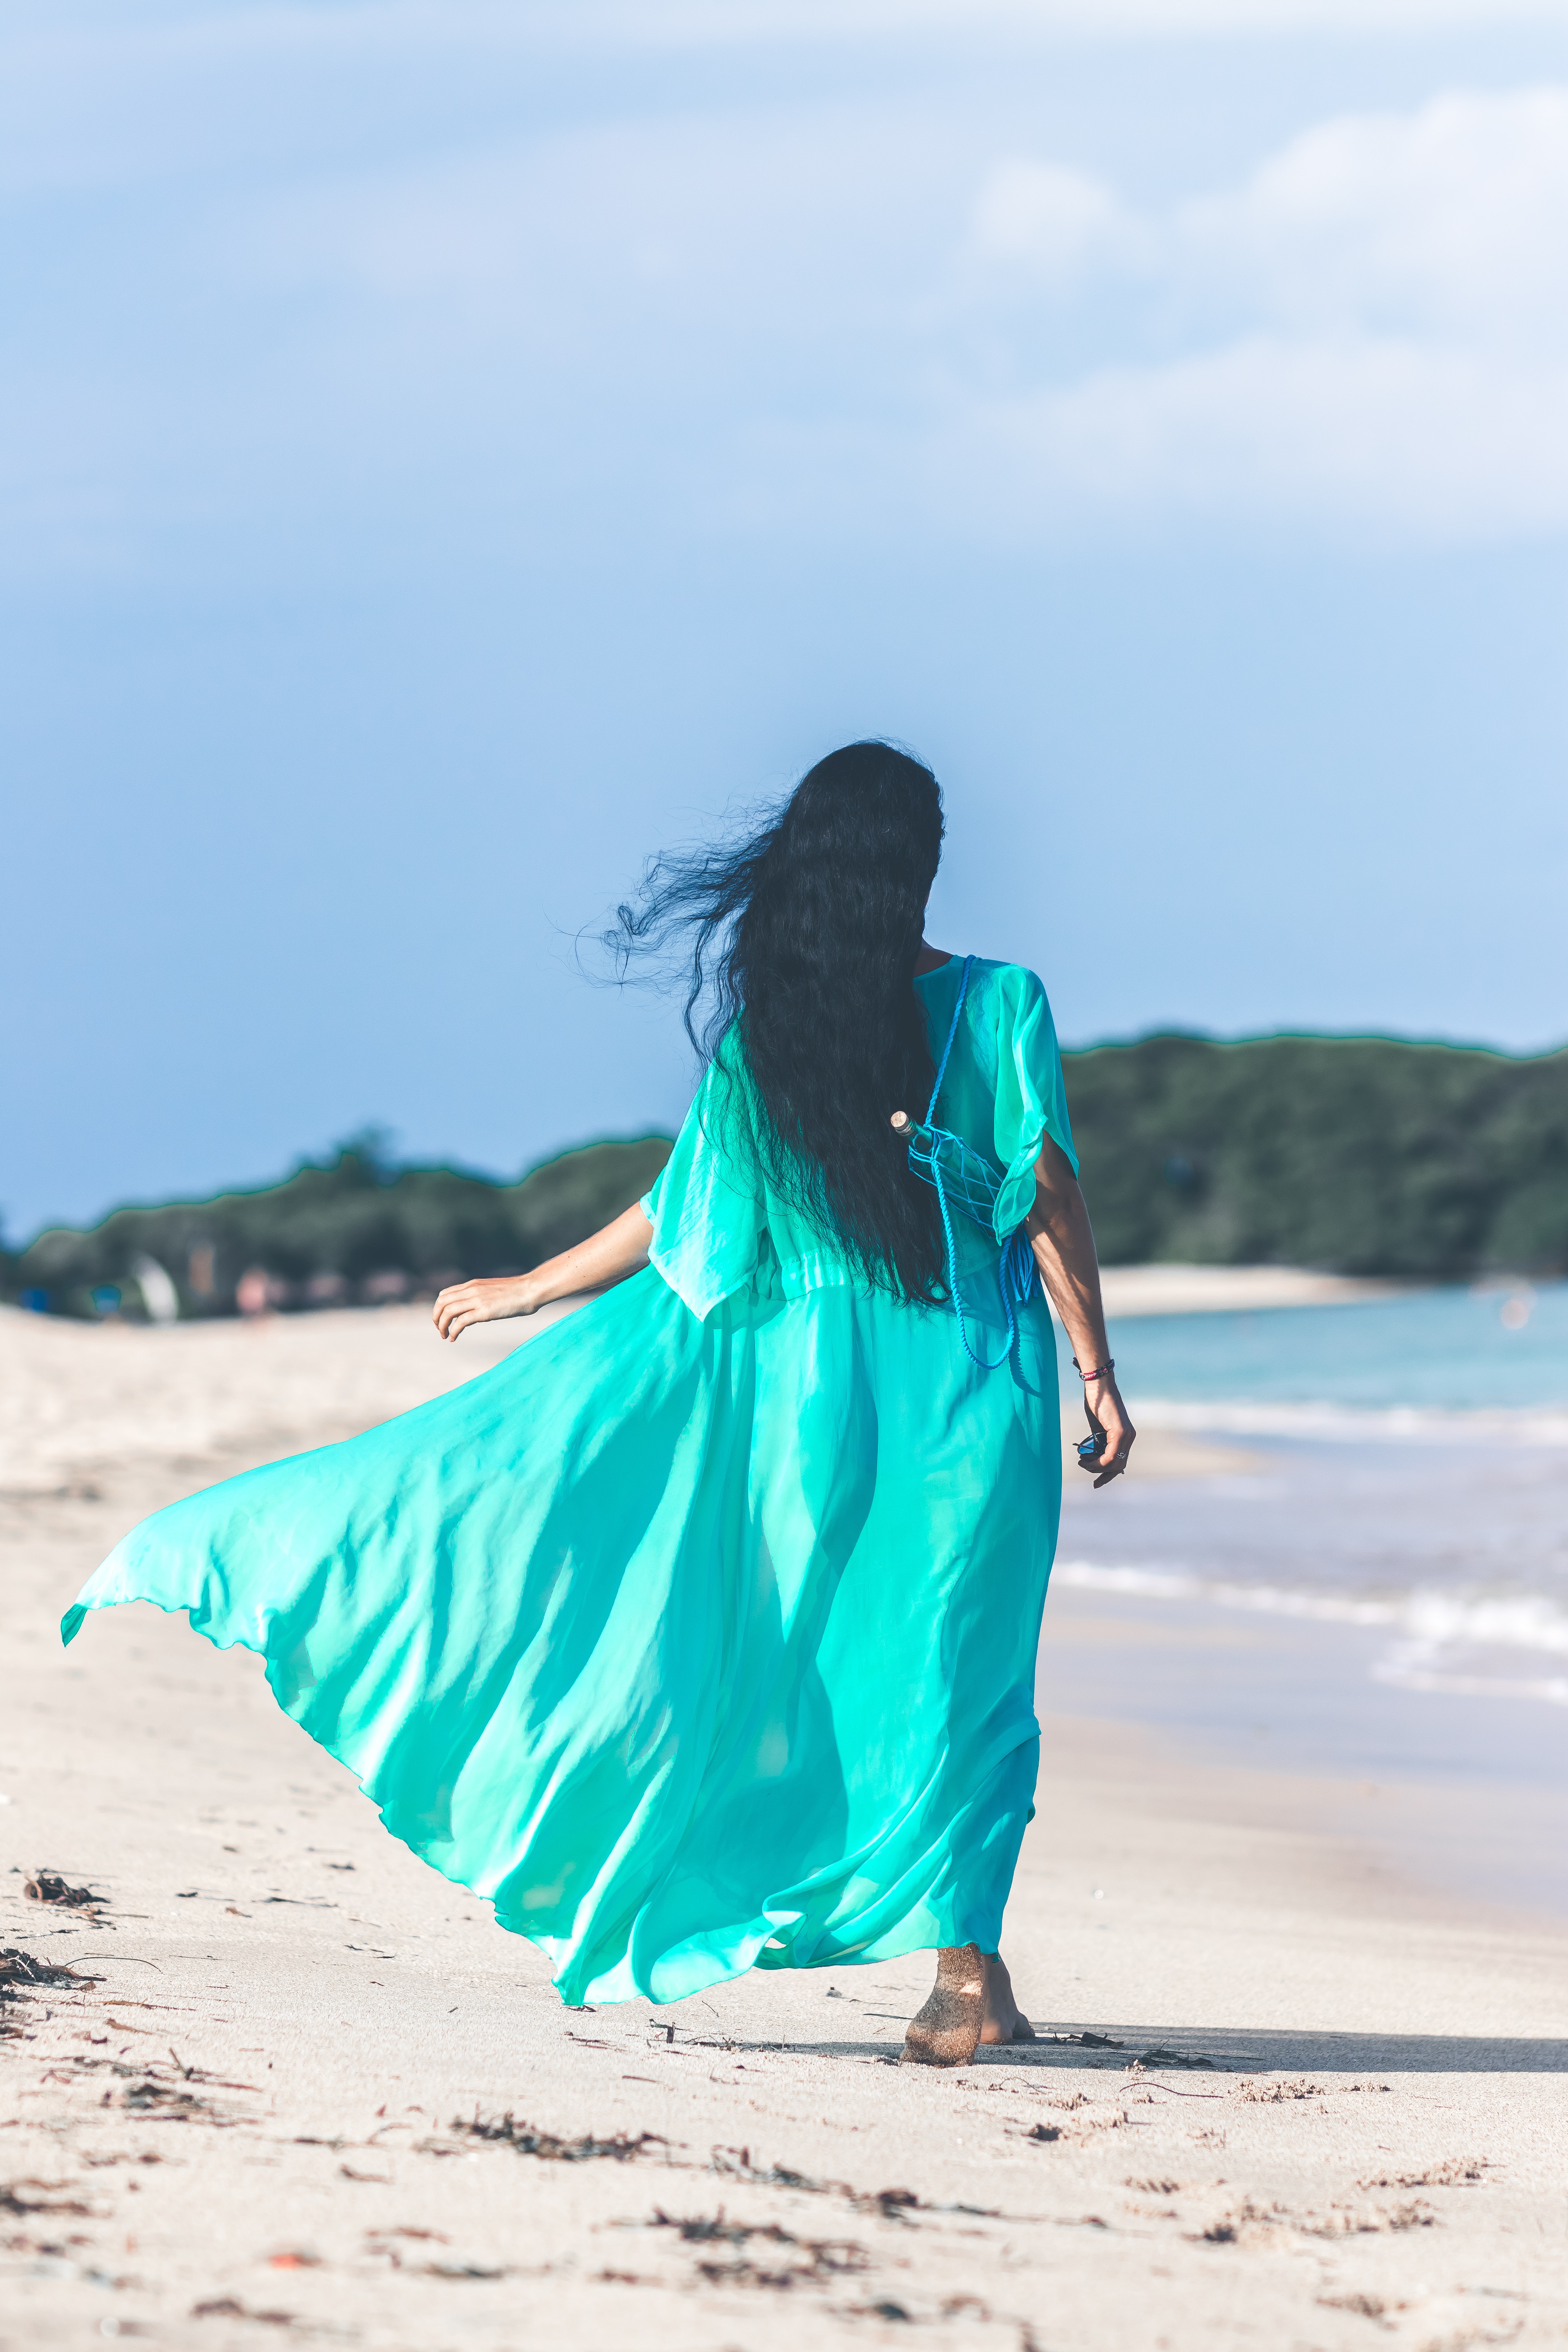
blue, white, photograph, turquoise, aqua, beach, water, beauty, dress, sea, skin, vacation, photo shoot, azure, shoulder, ocean, summer, sky, photography, long hair, black hair, sand, model, formal wear, tropics, stock photography, happy, gown, coastal and oceanic landforms, fashion design, fashion accessory, wind, coast